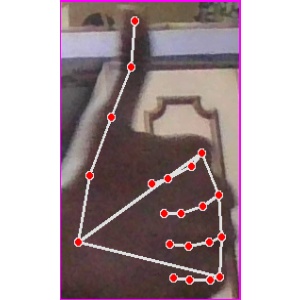
अक्षर: थ